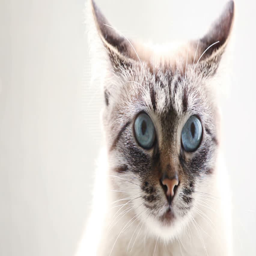
frightened cat looking at the camera with light blue big eyes